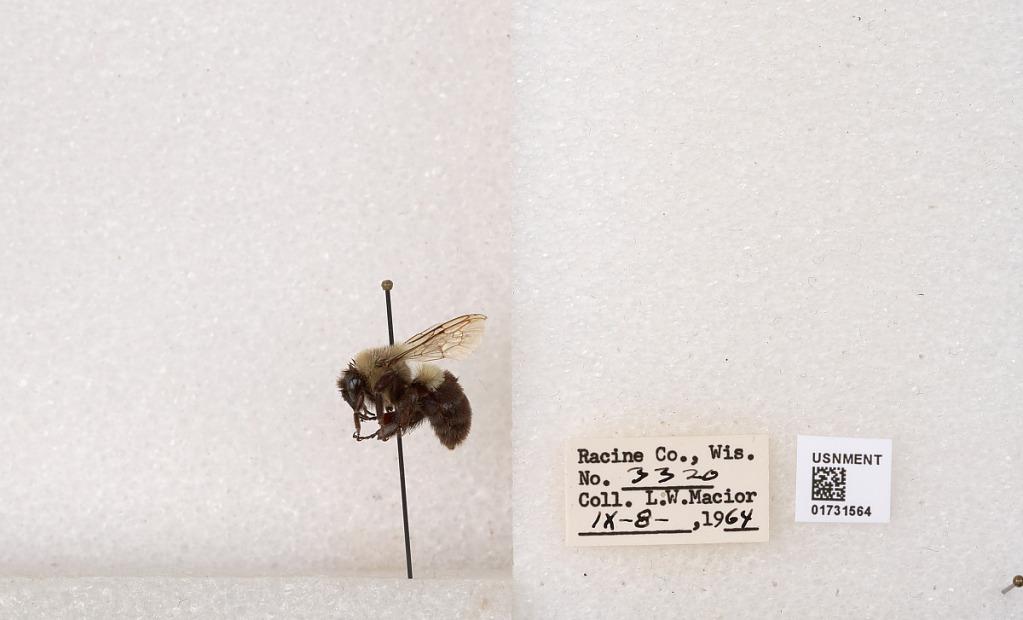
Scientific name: Bombus impatiens Cresson
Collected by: L. Macior
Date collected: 1964-9-8
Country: United States
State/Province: Wisconsin
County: Racine
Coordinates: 42.7299, -87.8123